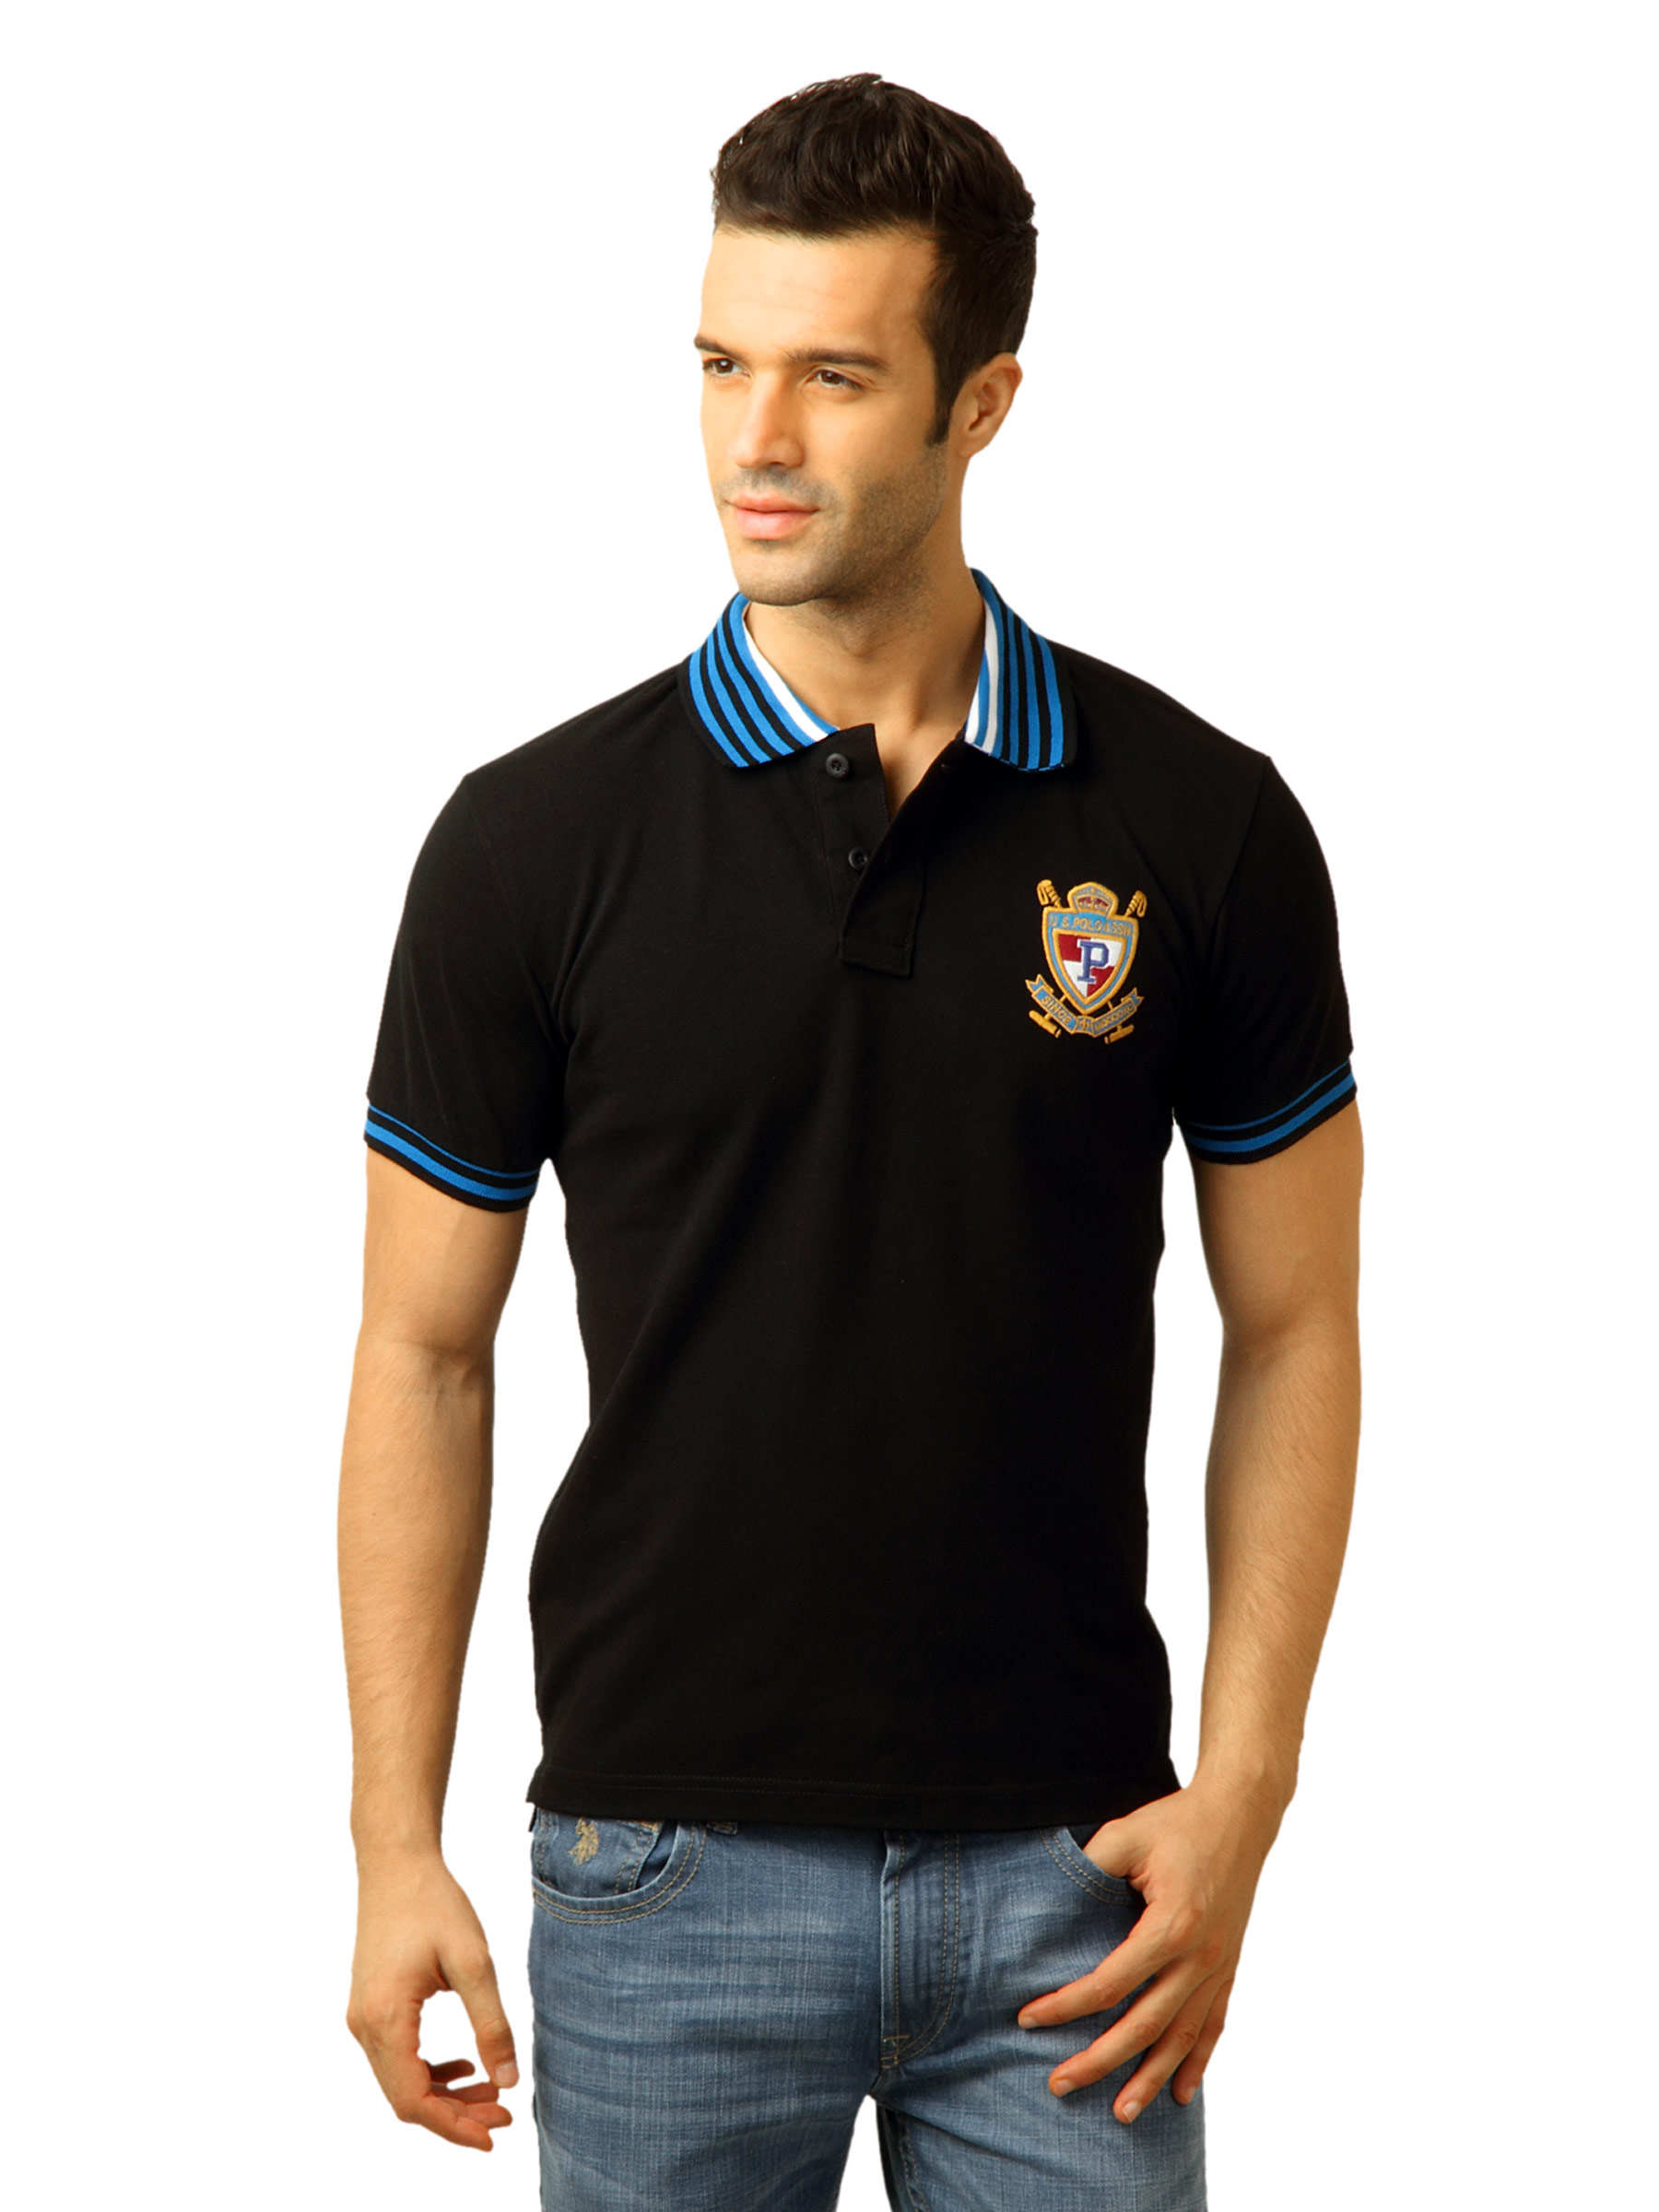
U.S. Polo Assn. Men Solid Black  Polo Tshirt
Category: Apparel / Topwear / Tshirts
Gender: Men
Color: Black
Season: Fall 2011
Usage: Casual